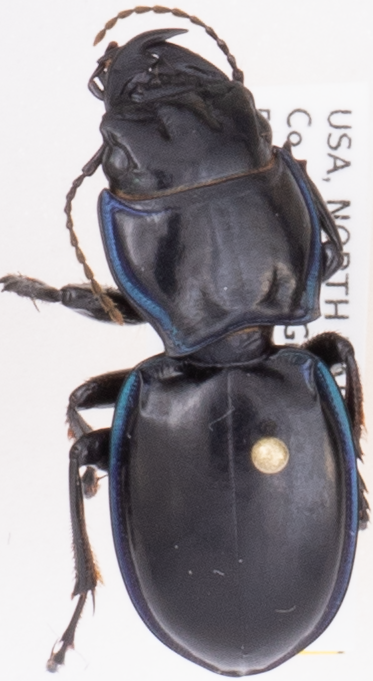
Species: Pasimachus elongatus
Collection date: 2020-07-21
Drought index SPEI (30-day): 0.26
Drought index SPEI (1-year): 0.288
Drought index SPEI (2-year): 1.22